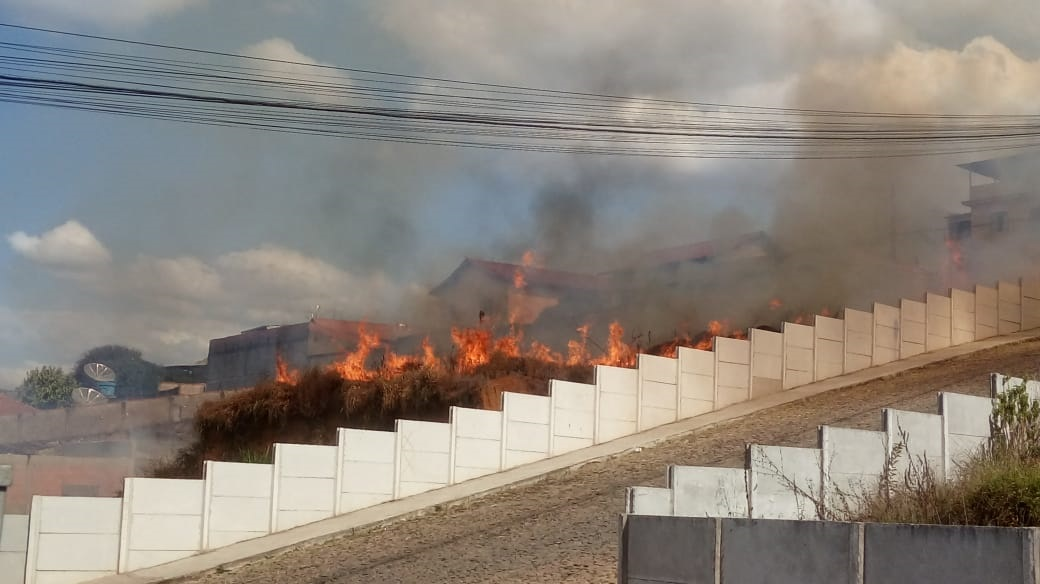
Fire: yes
Smoke: yes